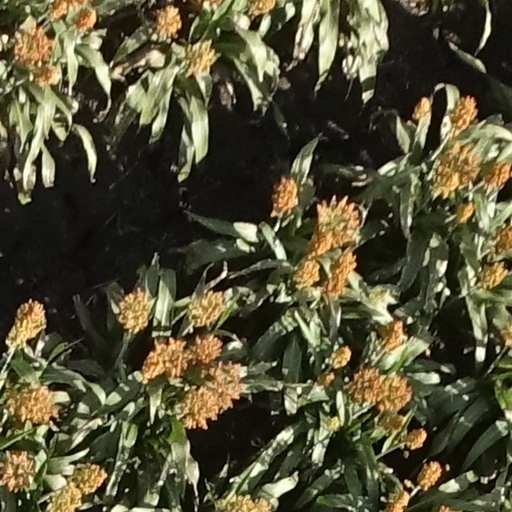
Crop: sorghum